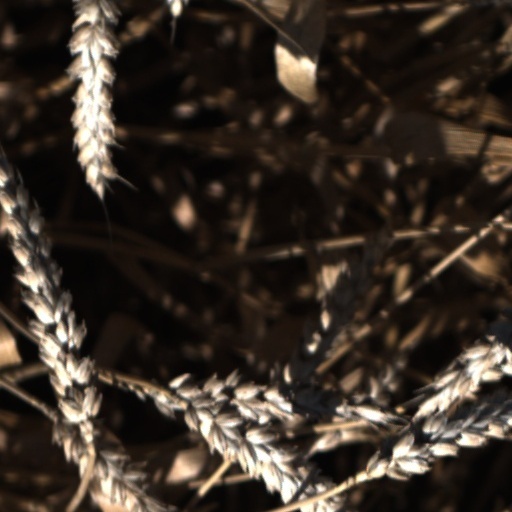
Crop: wheat